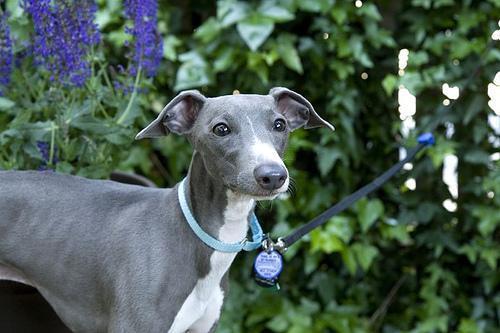
Italian_greyhound